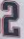
Number: 2